Red Hill Fire Observation Station

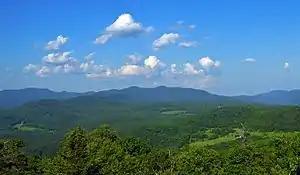
A range of mountains, mostly rounded and covered with green woods, seen past fields in the distance. Above them is a blue sky filled with little fluffy clouds.

At the summit, volunteer guides man the tower on weekends with good weather between late June and early October every year. There are guides available to bring visitors to the cab of the Firetower on holiday weekends, including Columbus Day. The cab is equipped with paper cutouts identifying the mountains and other landmarks visible within the area of the tower on clear days. This 360-degree panorama is dominated by Peekamoose and Table mountains, southernmost of the Catskill High Peaks, and other features of the Slide Mountain Wilderness Area to the north. To the southeast the view takes in the Shawangunk Ridge and the Hudson Valley beyond. It is possible to see the river itself, as well as New Jersey's highest mountain, High Point, when visibility is at its maximum. The southwest horizon is in Northeastern Pennsylvania's Poconos, the southern extension of the Catskills. Elk Mountain, the highest in Pennsylvania outside of the Alleghenies, can be seen.